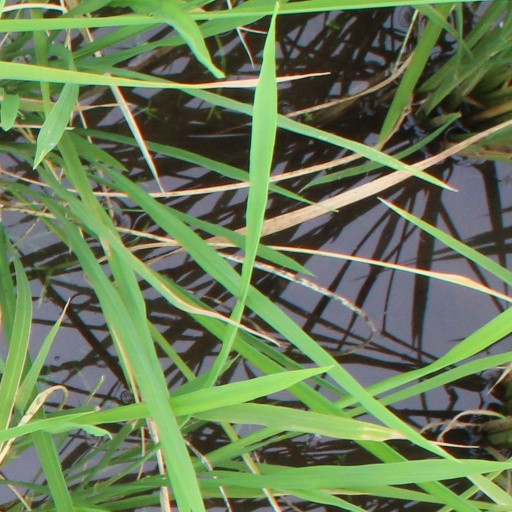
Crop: rice